Dorothy Payne Whitney

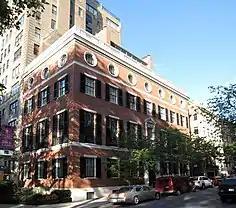
Dorothy's New York residence at 1130 Fifth Avenue

Her first marriage in 1911 was to Willard Dickerman Straight (1880–1918), the son of Henry H. Straight, from Oswego, New York, who went to Cornell University and by the age of 30 was a powerful man amongst the international community trading in Peking, China. Together, they had three children: